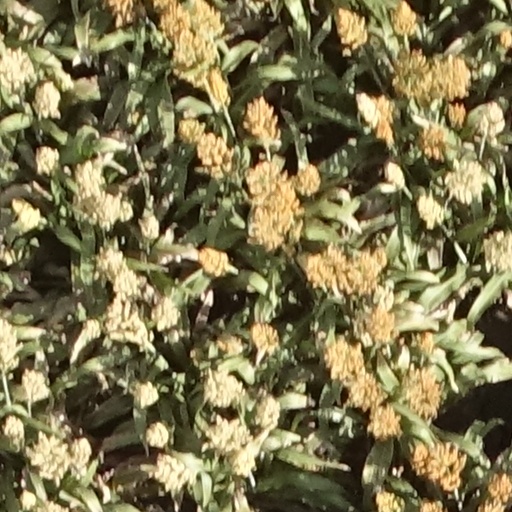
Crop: sorghum